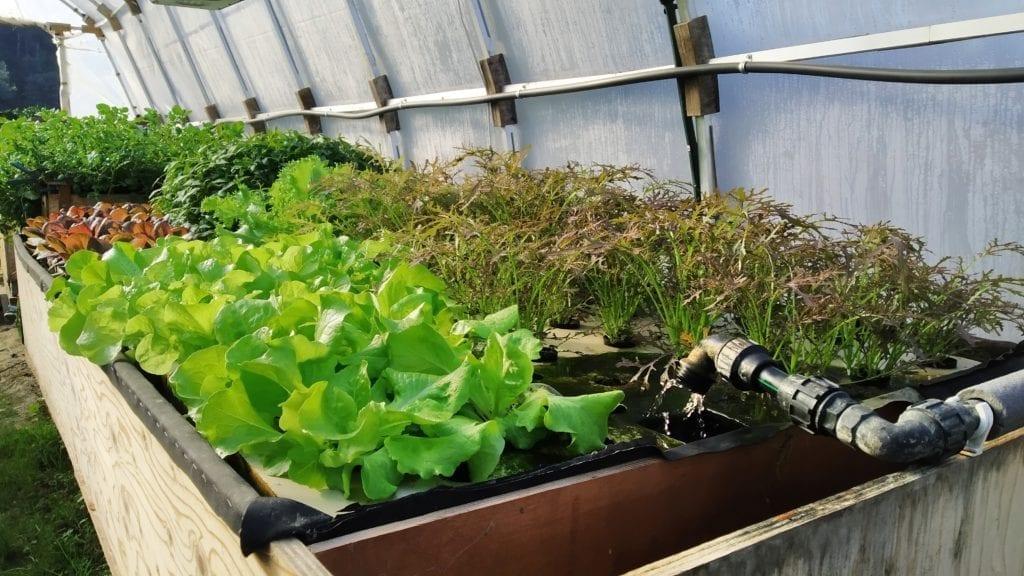
Mimea iliyokua na kustawi vizuri, iliyooteshwa kwa kutumia njia na mfumo wa kilimo cha haidroponi kinachohusisha matumizi ya maji na virutubisho mbalimbali na muhimu kwa ajili ya ukuaji wa mimea bila kuhusisha matumizi ya udongo.